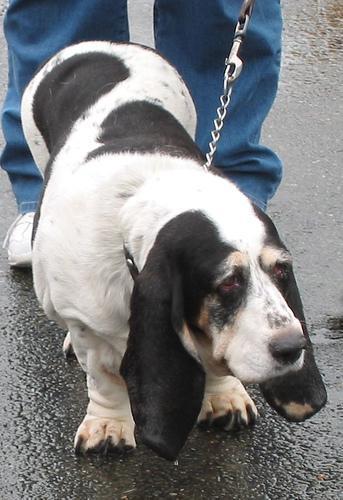
basset